Neptunian exoplanet

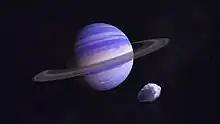
A ringed Exo-Neptune.

Neptunian exoplanets are similar in size to the ice giants Neptune and Uranus in the Solar System. Neptunian exoplanets may have a mixture of interiors though all would be rocky with heavier metals at their cores. Neptunian planets typically have hydrogen- and helium-dominated atmospheres.